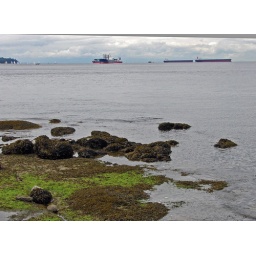
Ships wait in the ocean off the coast of Vancouver as seen from Stanley Park.